Fuel economy in automobiles

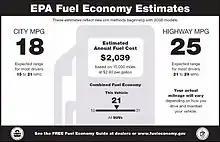
2008 Monroney sticker highlights fuel economy.

The Energy Tax Act of 1978 in the US established a gas guzzler tax on the sale of new model year vehicles whose fuel economy fails to meet certain statutory levels. The tax applies only to cars (not trucks) and is collected by the IRS. Its purpose is to discourage the production and purchase of fuel-inefficient vehicles. The tax was phased in over ten years with rates increasing over time. It applies only to manufacturers and importers of vehicles, although presumably some or all of the tax is passed along to automobile consumers in the form of higher prices. Only new vehicles are subject to the tax, so no tax is imposed on used car sales. The tax is graduated to apply a higher tax rate for less-fuel-efficient vehicles. To determine the tax rate, manufacturers test all the vehicles at their laboratories for fuel economy. The US Environmental Protection Agency confirms a portion of those tests at an EPA lab.